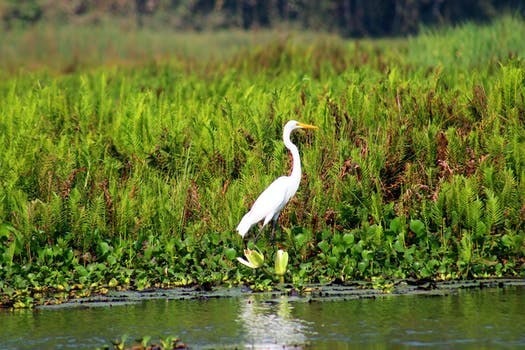
Label: No Watermark